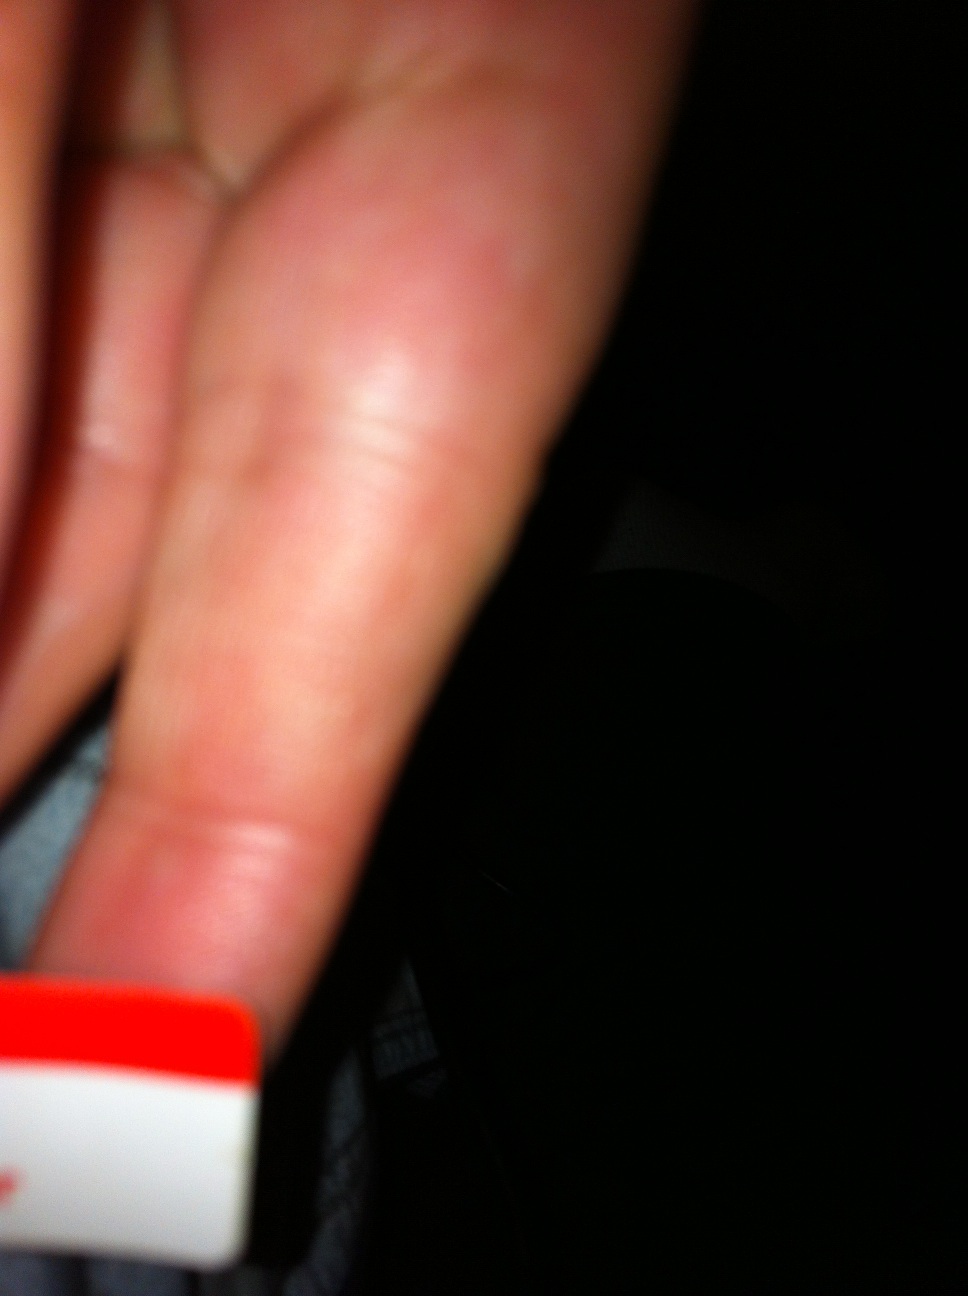Question: What is the 9 on this label for the lead?
Answer: unanswerable